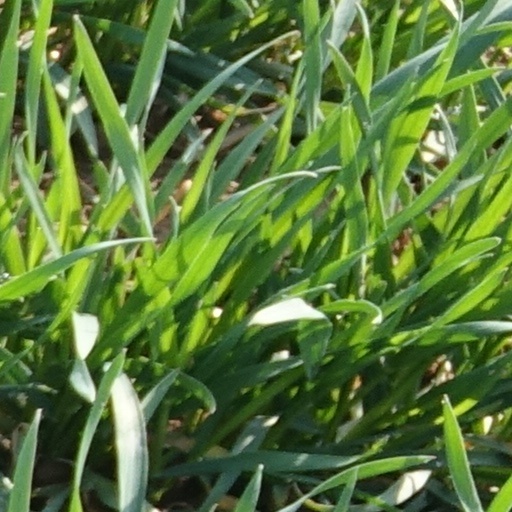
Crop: wheat